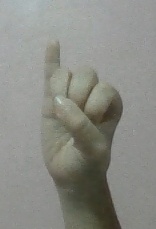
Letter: meem